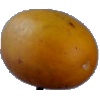
Label: Cucumber Ripe 2